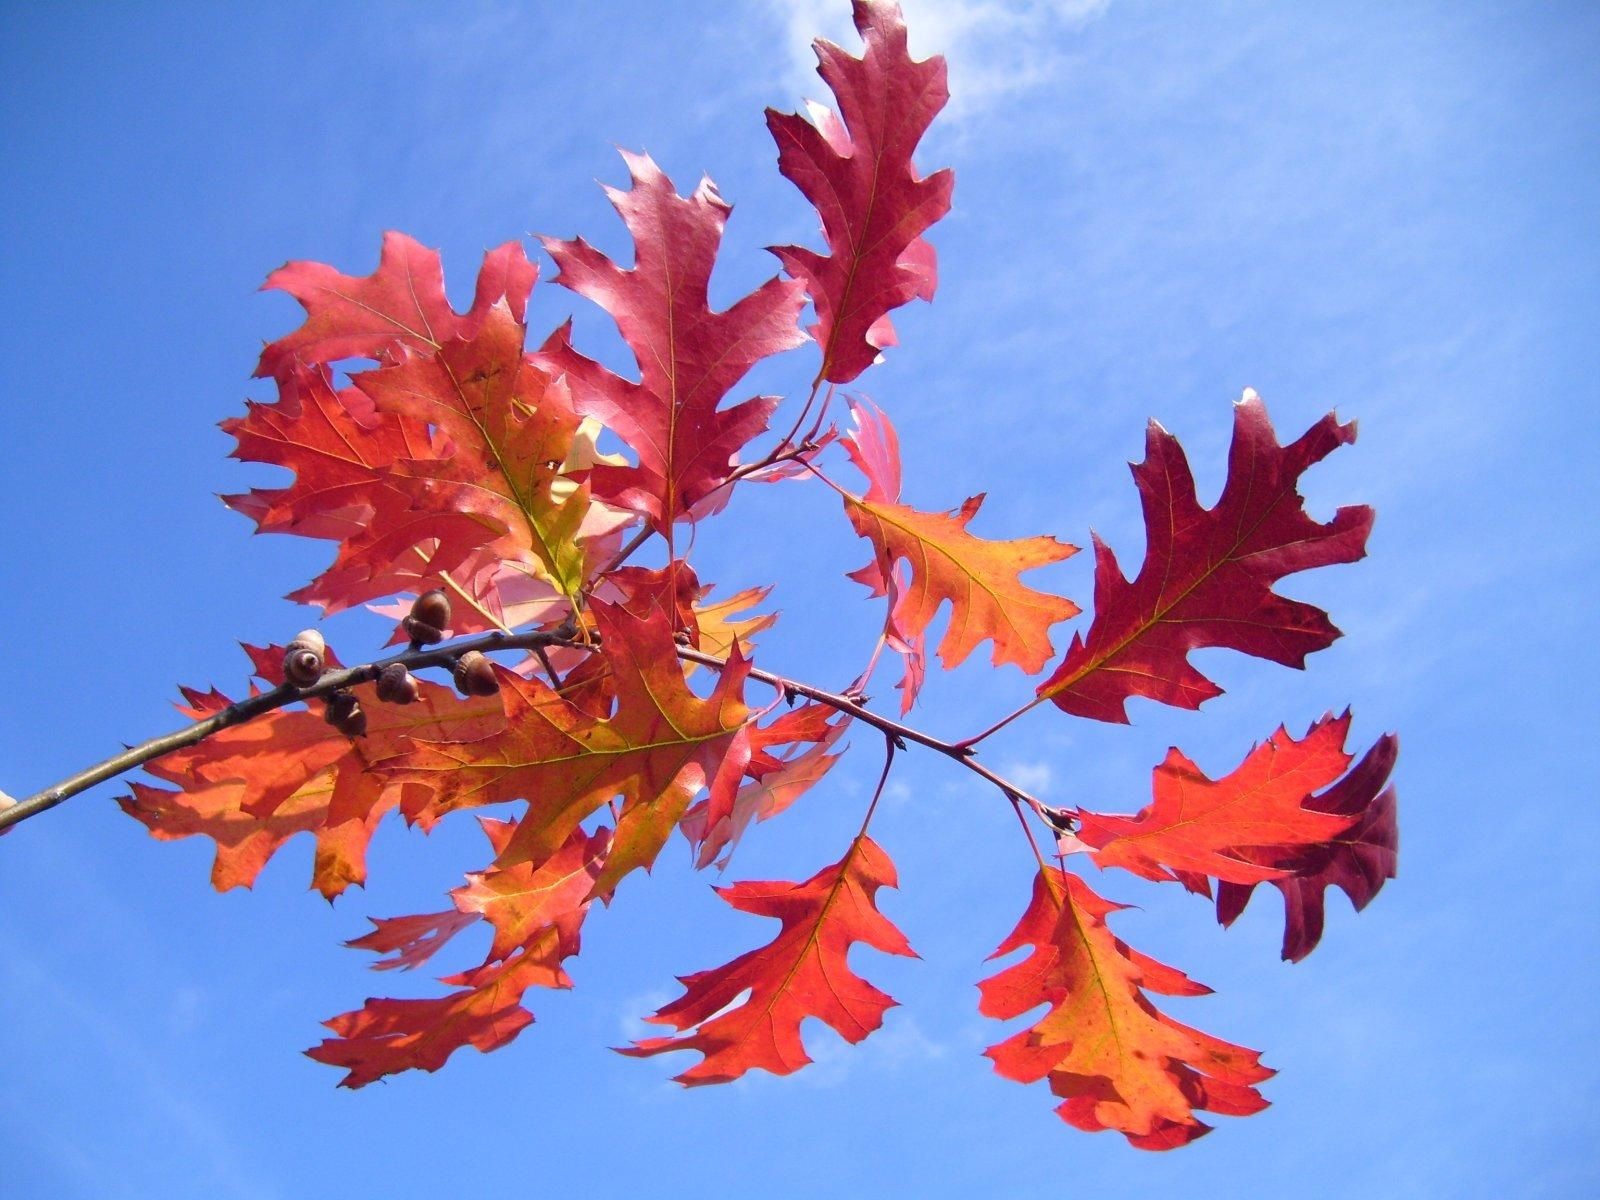
tree, nature, branch, plant, sky, leaf, flower, red, autumn, flora, season, maple tree, maple leaf, shrub, landscapes, flowering plant, woody plant, land plant